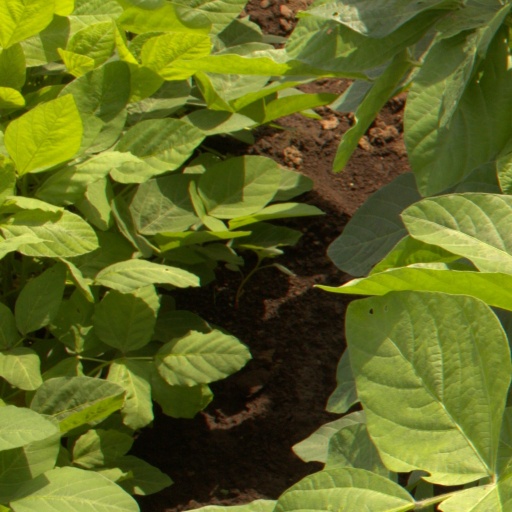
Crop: soybean